Taal Municipal Hall

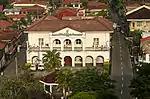
Aerial view of Taal Municipal Hall

The Taal Municipal Hall is the seat of the municipal government of Taal in Batangas, Philippines.